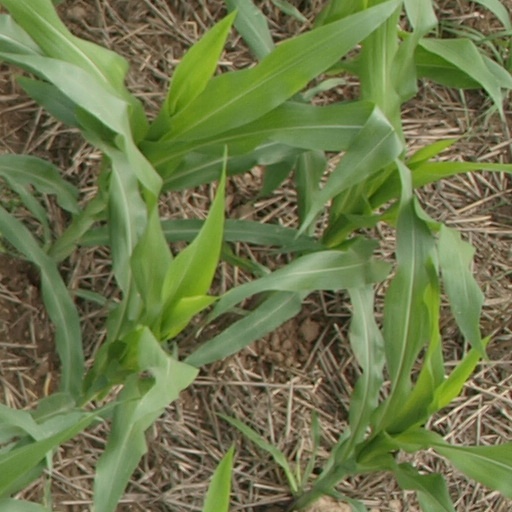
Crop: maize; corn